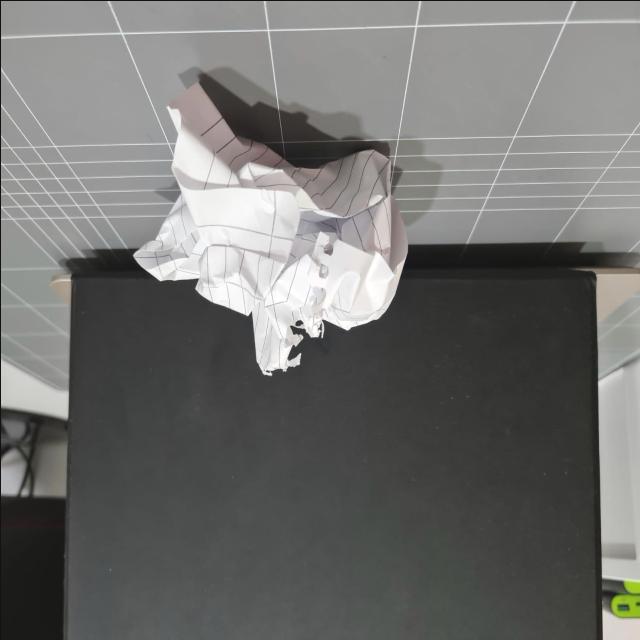
Label: tissues